2024 Iowa Corn 350

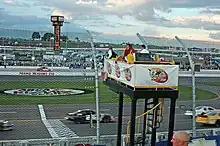
Flagstand of Iowa Speedway in June 2007, the track where the race was held.

Iowa Speedway is a 7/8-mile (1.4 km) paved oval motor racing track in Newton, Iowa, United States, approximately east of Des Moines. The track was designed with influence from Rusty Wallace and patterned after Richmond Raceway, a short track where Wallace was very successful. It has over 25,000 permanent seats as well as a unique multi-tiered Recreational Vehicle viewing area along the backstretch.